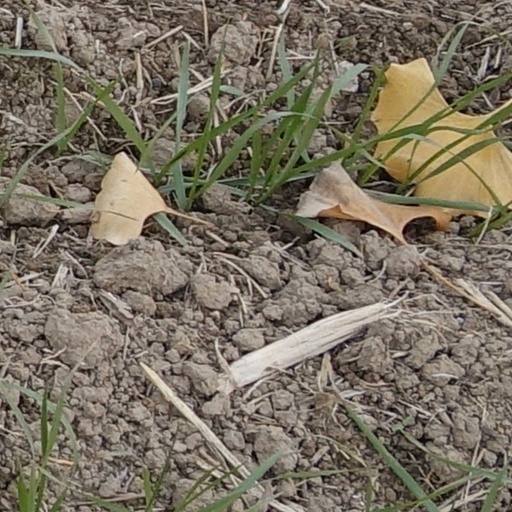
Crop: wheat